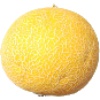
Label: Cantaloupe 1